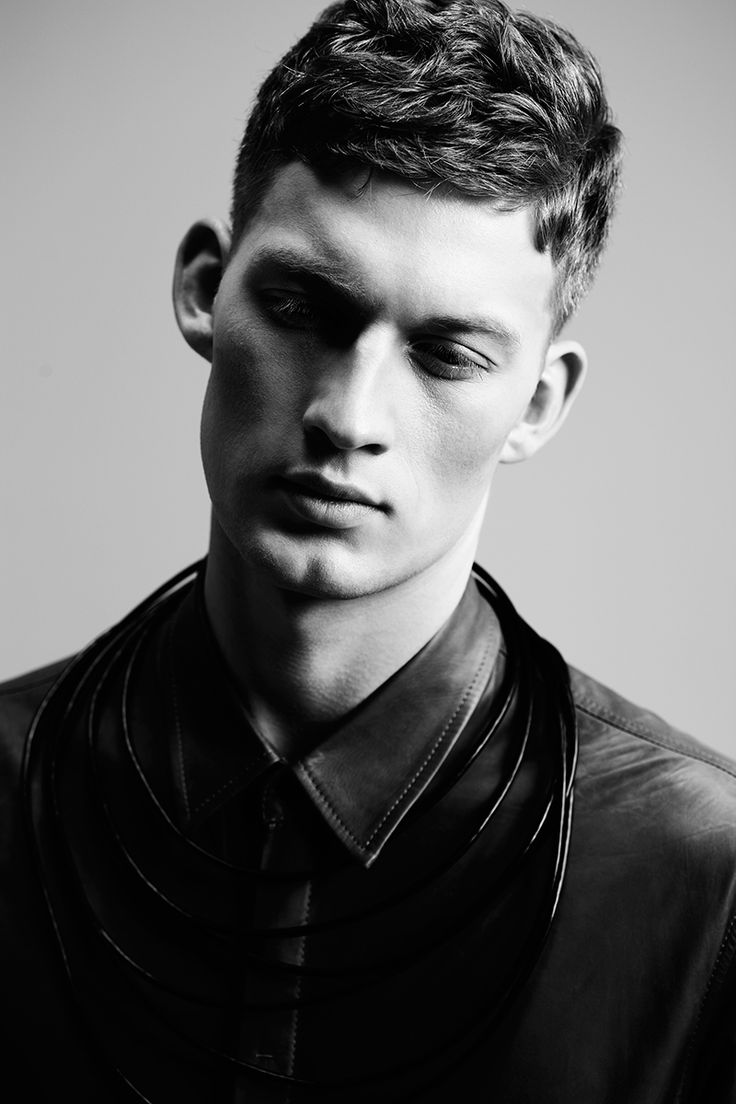
Label: Colored